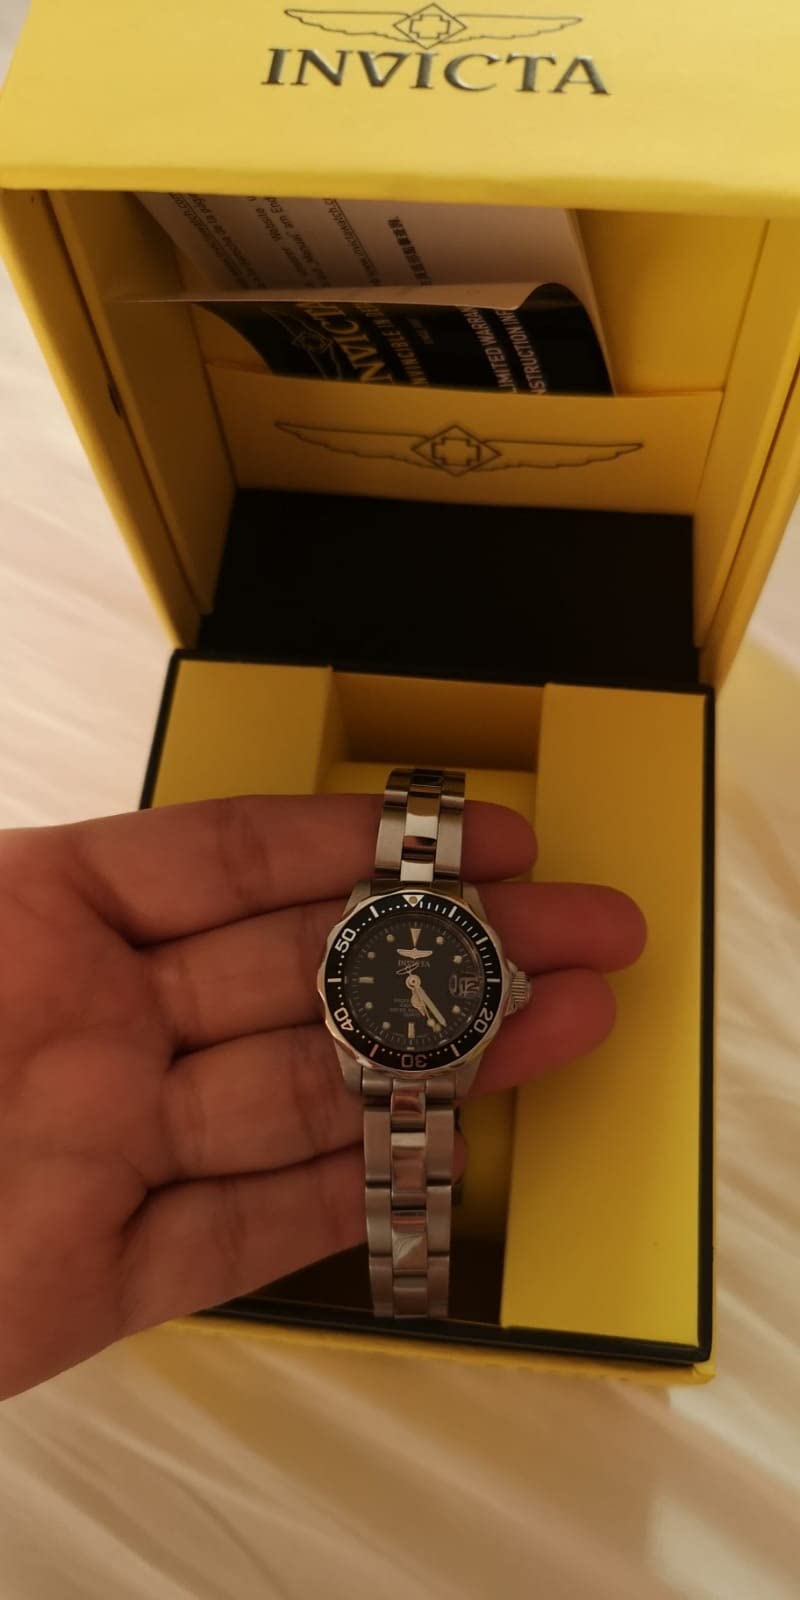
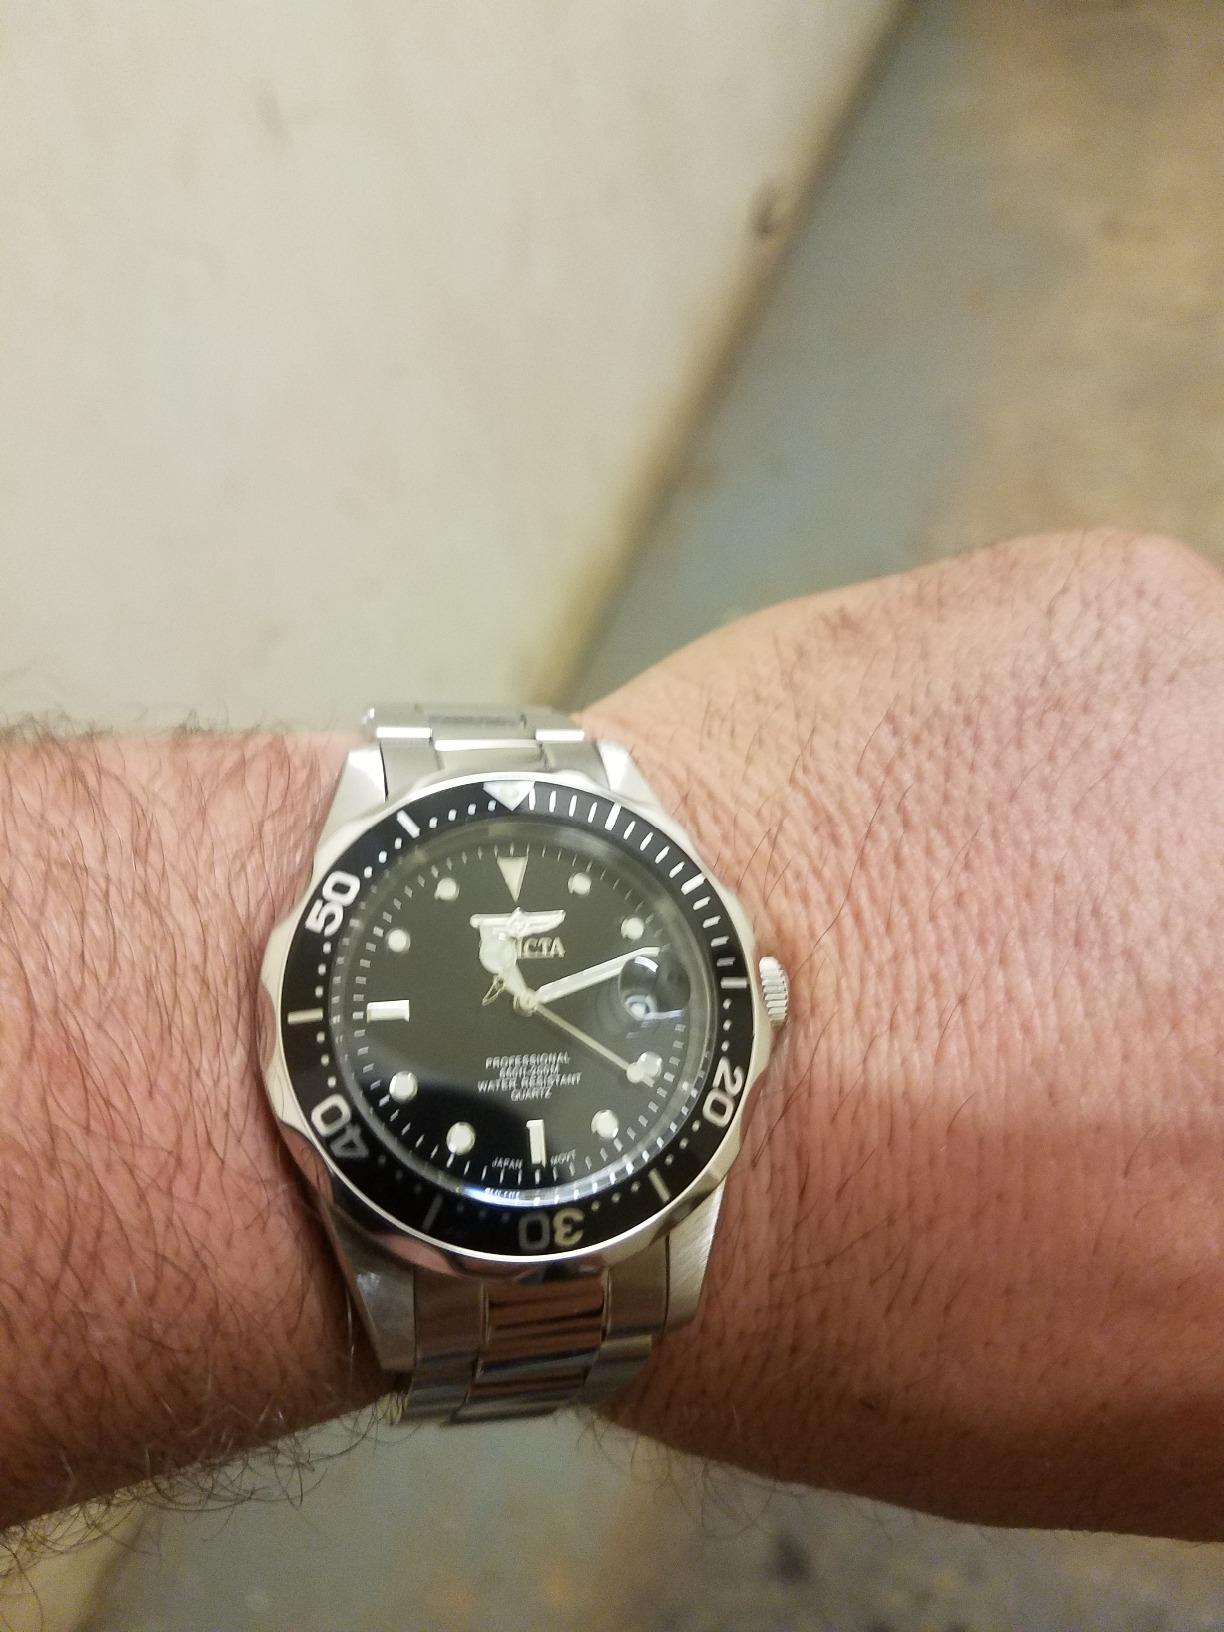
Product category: accessories_watch
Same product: yes